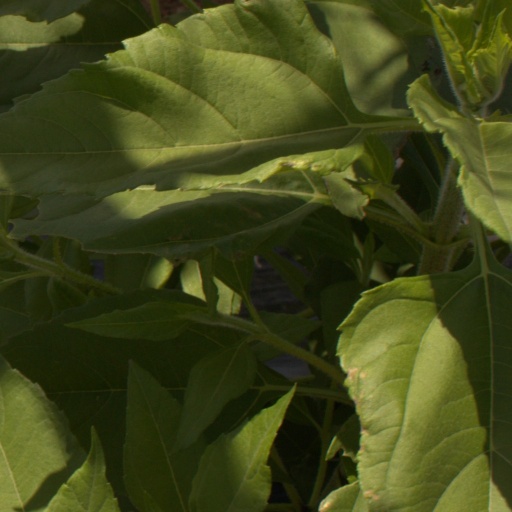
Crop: Jerusalem artichoke